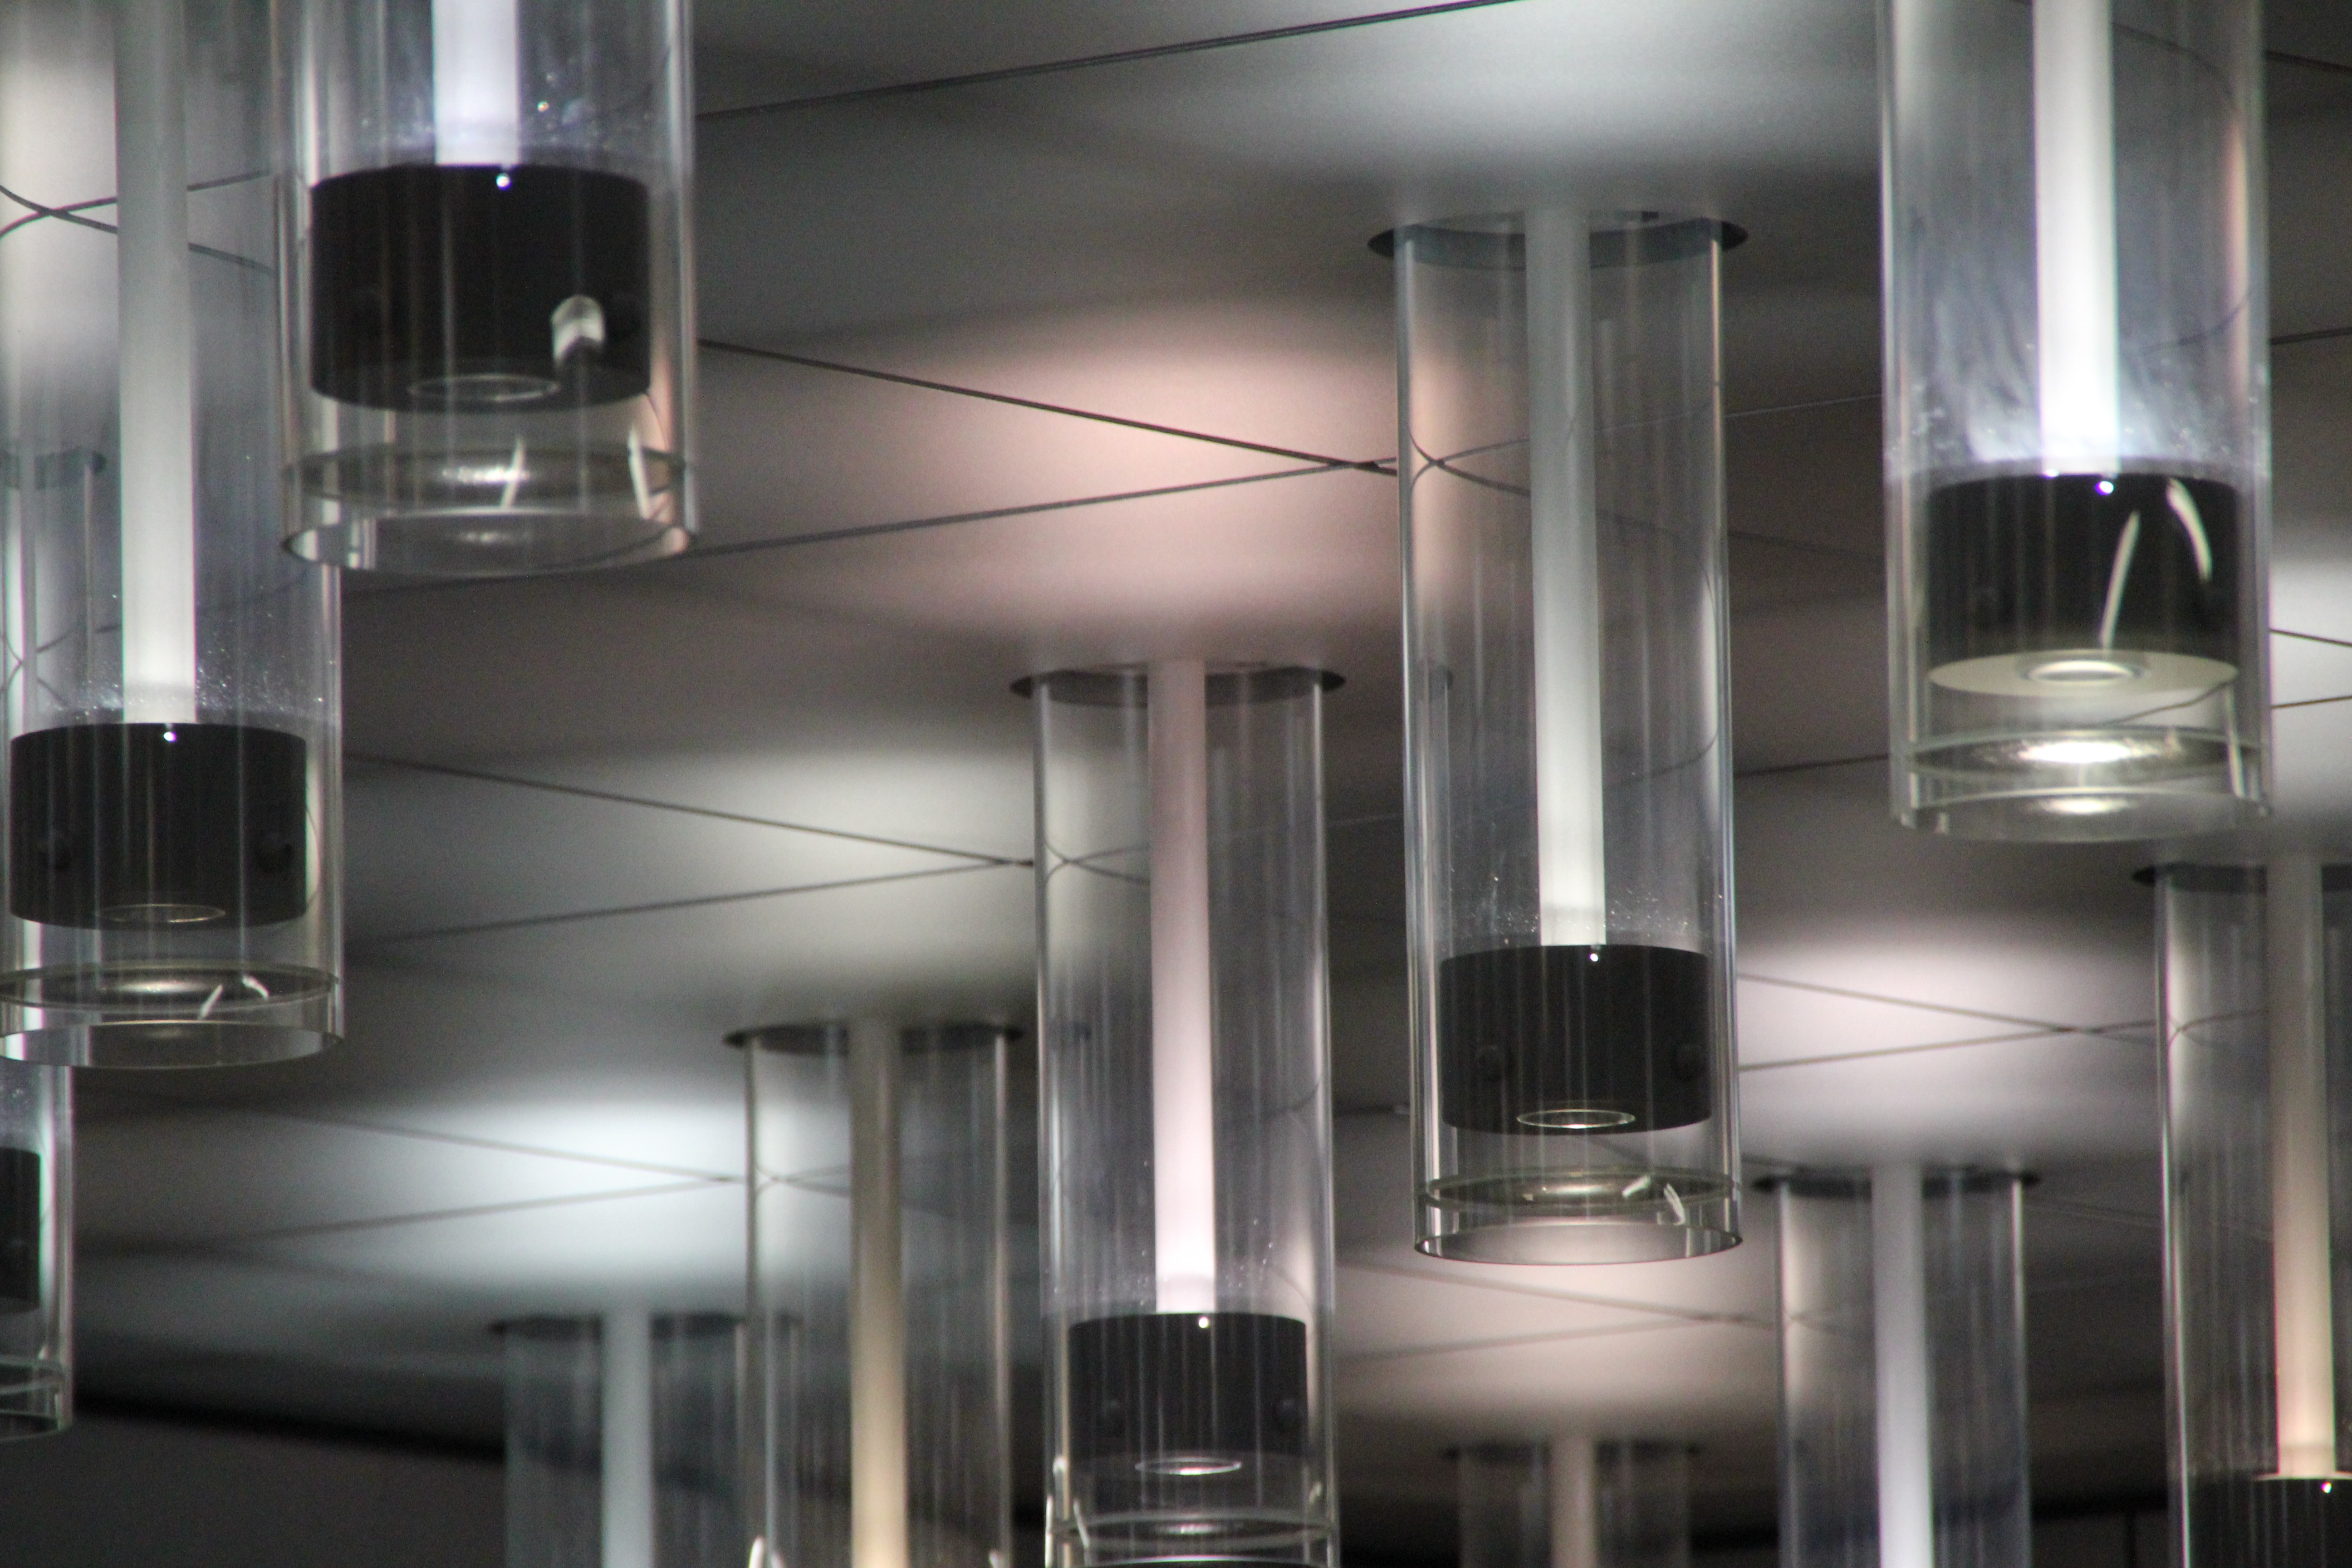
light, structure, floor, glass, ceiling, lamp, room, colorful, lighting, neon, interior design, design, light fixture, reflectors, daylighting, ceiling lighting, beleuchung